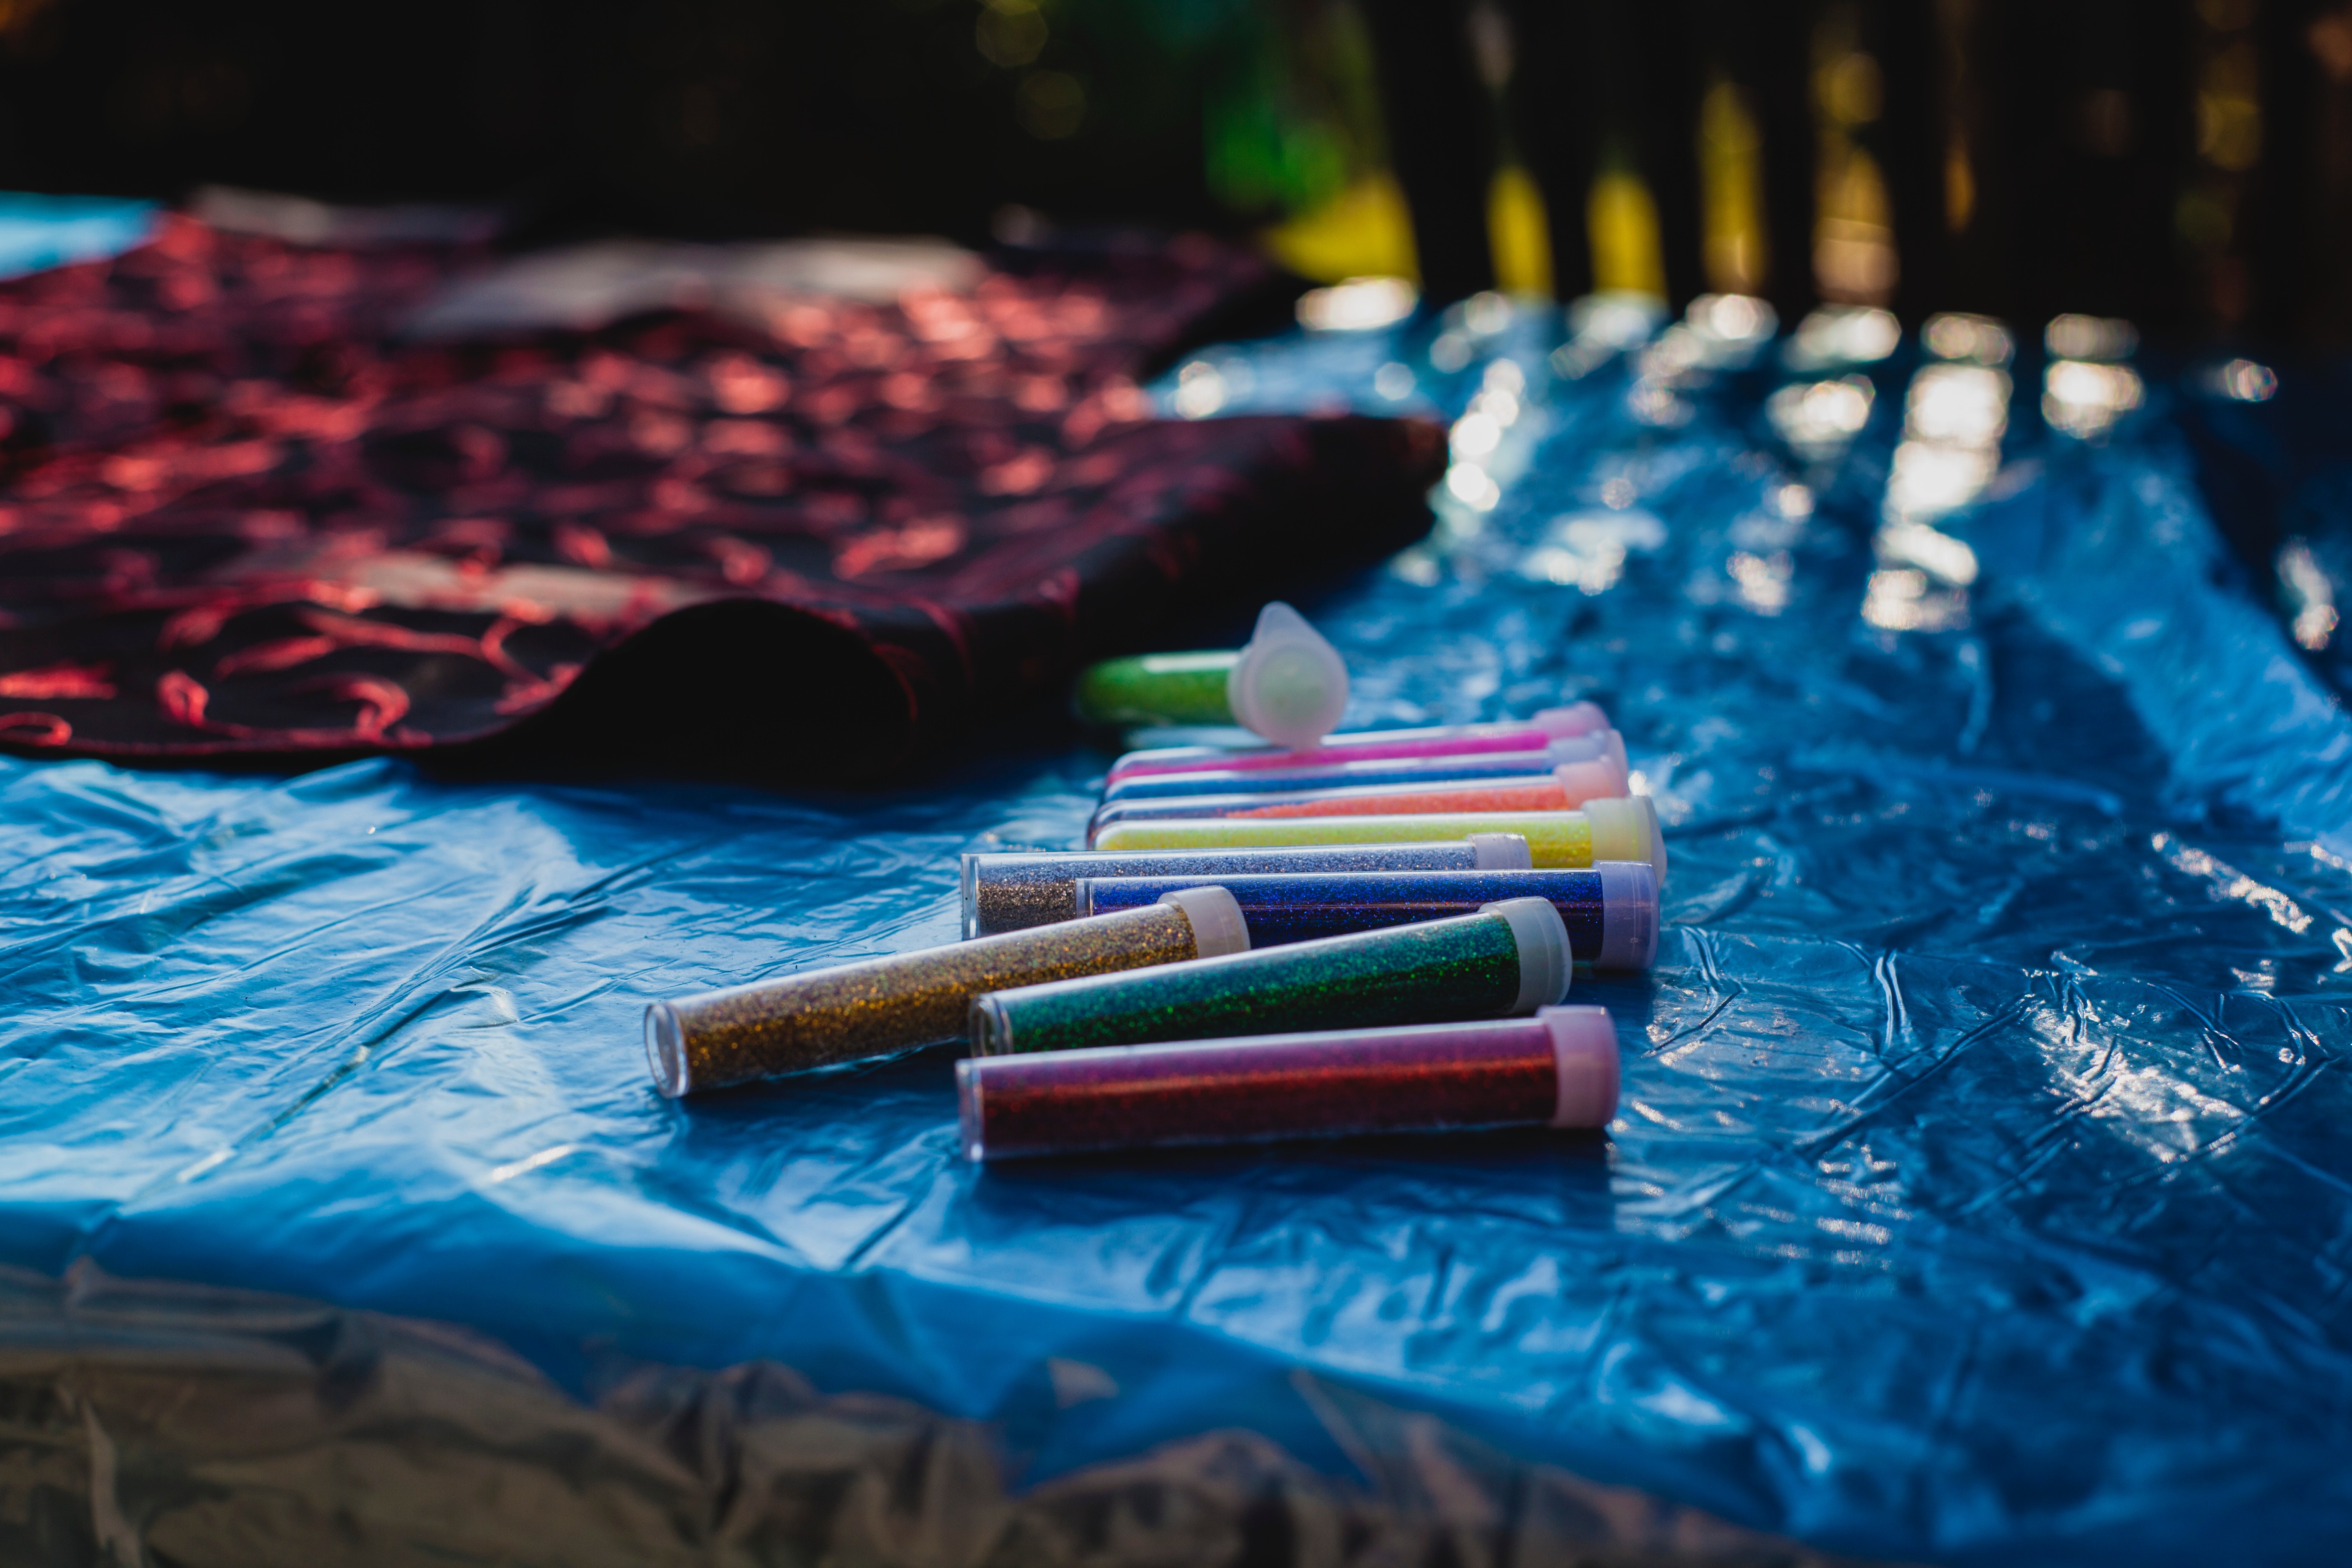
blue, Colorfulness, writing implement, visual arts, painting